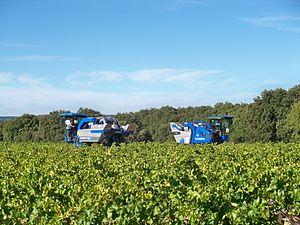
Machines à vendanger dans le vignoble du Plan de Dieu (Vaucluse, France), New Holland (Braud)
La viticulture est l'activité agricole consistant à cultiver une certaine variété de vigne produisant un fruit pour la consommation humaine : le raisin. Les vignes cultivées en viticulture sont des cultivars de sous-espèces du genre Vitis dénommés cépages.